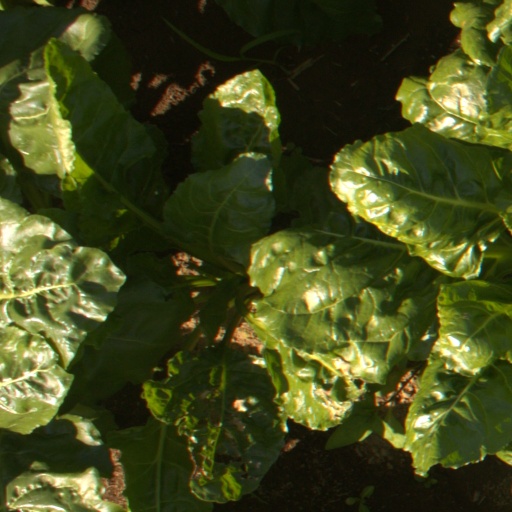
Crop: sugar beet